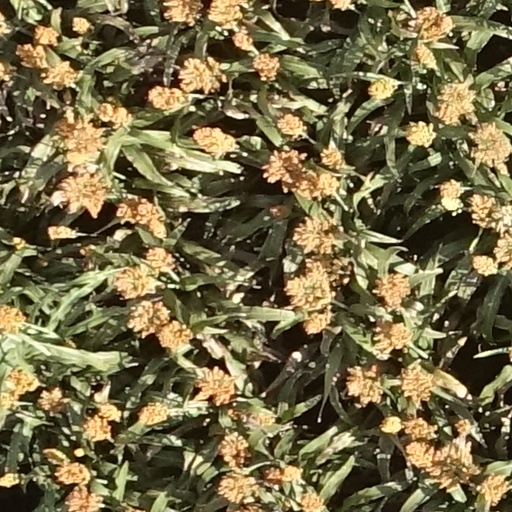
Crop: sorghum